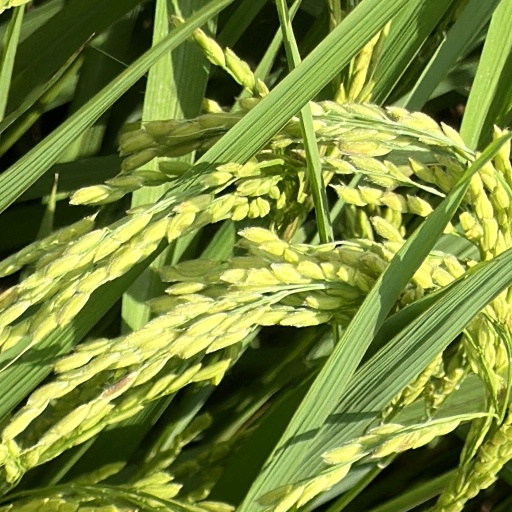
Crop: rice